Corsicana, Texas

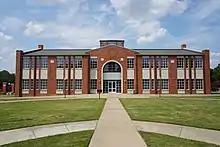
The Richard M. Sanchez Library at Navarro College

Founded in 1848, Corsicana was named by José Antonio Navarro after the Mediterranean island of Corsica, the birthplace of his father. He had died when Navarro and his many siblings were young. The first school opened shortly afterwards in 1849.